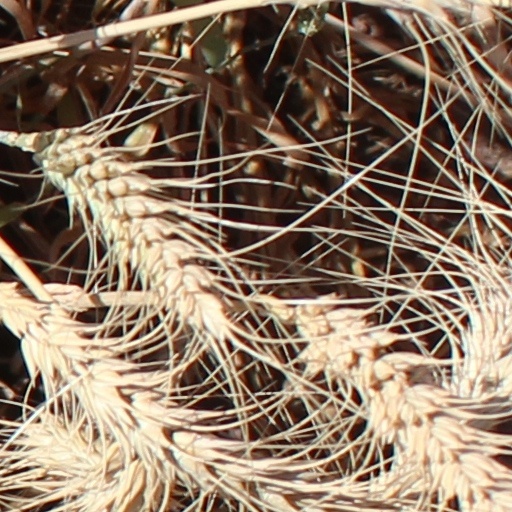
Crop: wheat